James Davison

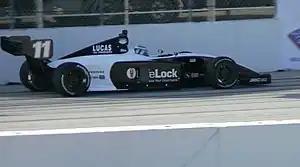
Davison driving in Indy Lights at St. Petersburg

2008 found him in the Firestone Indy Lights series, racing for Sam Schmidt Motorsports. He struggled throughout the first half of the season, but captured his first series pole at Nashville Superspeedway, a concrete oval, in July. His first win came in bizarre circumstances in a wet race at Mid-Ohio. While running second on the last lap, race leader Jonny Reid went into pit lane instead of the finish line, handing Davison the victory. Davison also received the Sunoco Most Improved Driver Award at the IRL Championship Celebration held in Las Vegas. Davison finished second in the 2009 Firestone Indy Lights Championship with a new team Vision Racing, again winning at Mid-Ohio. Davison was running at the finish of all fifteen races and finished in the top ten in all but one.